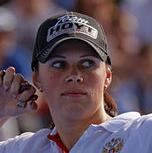
Age: 29